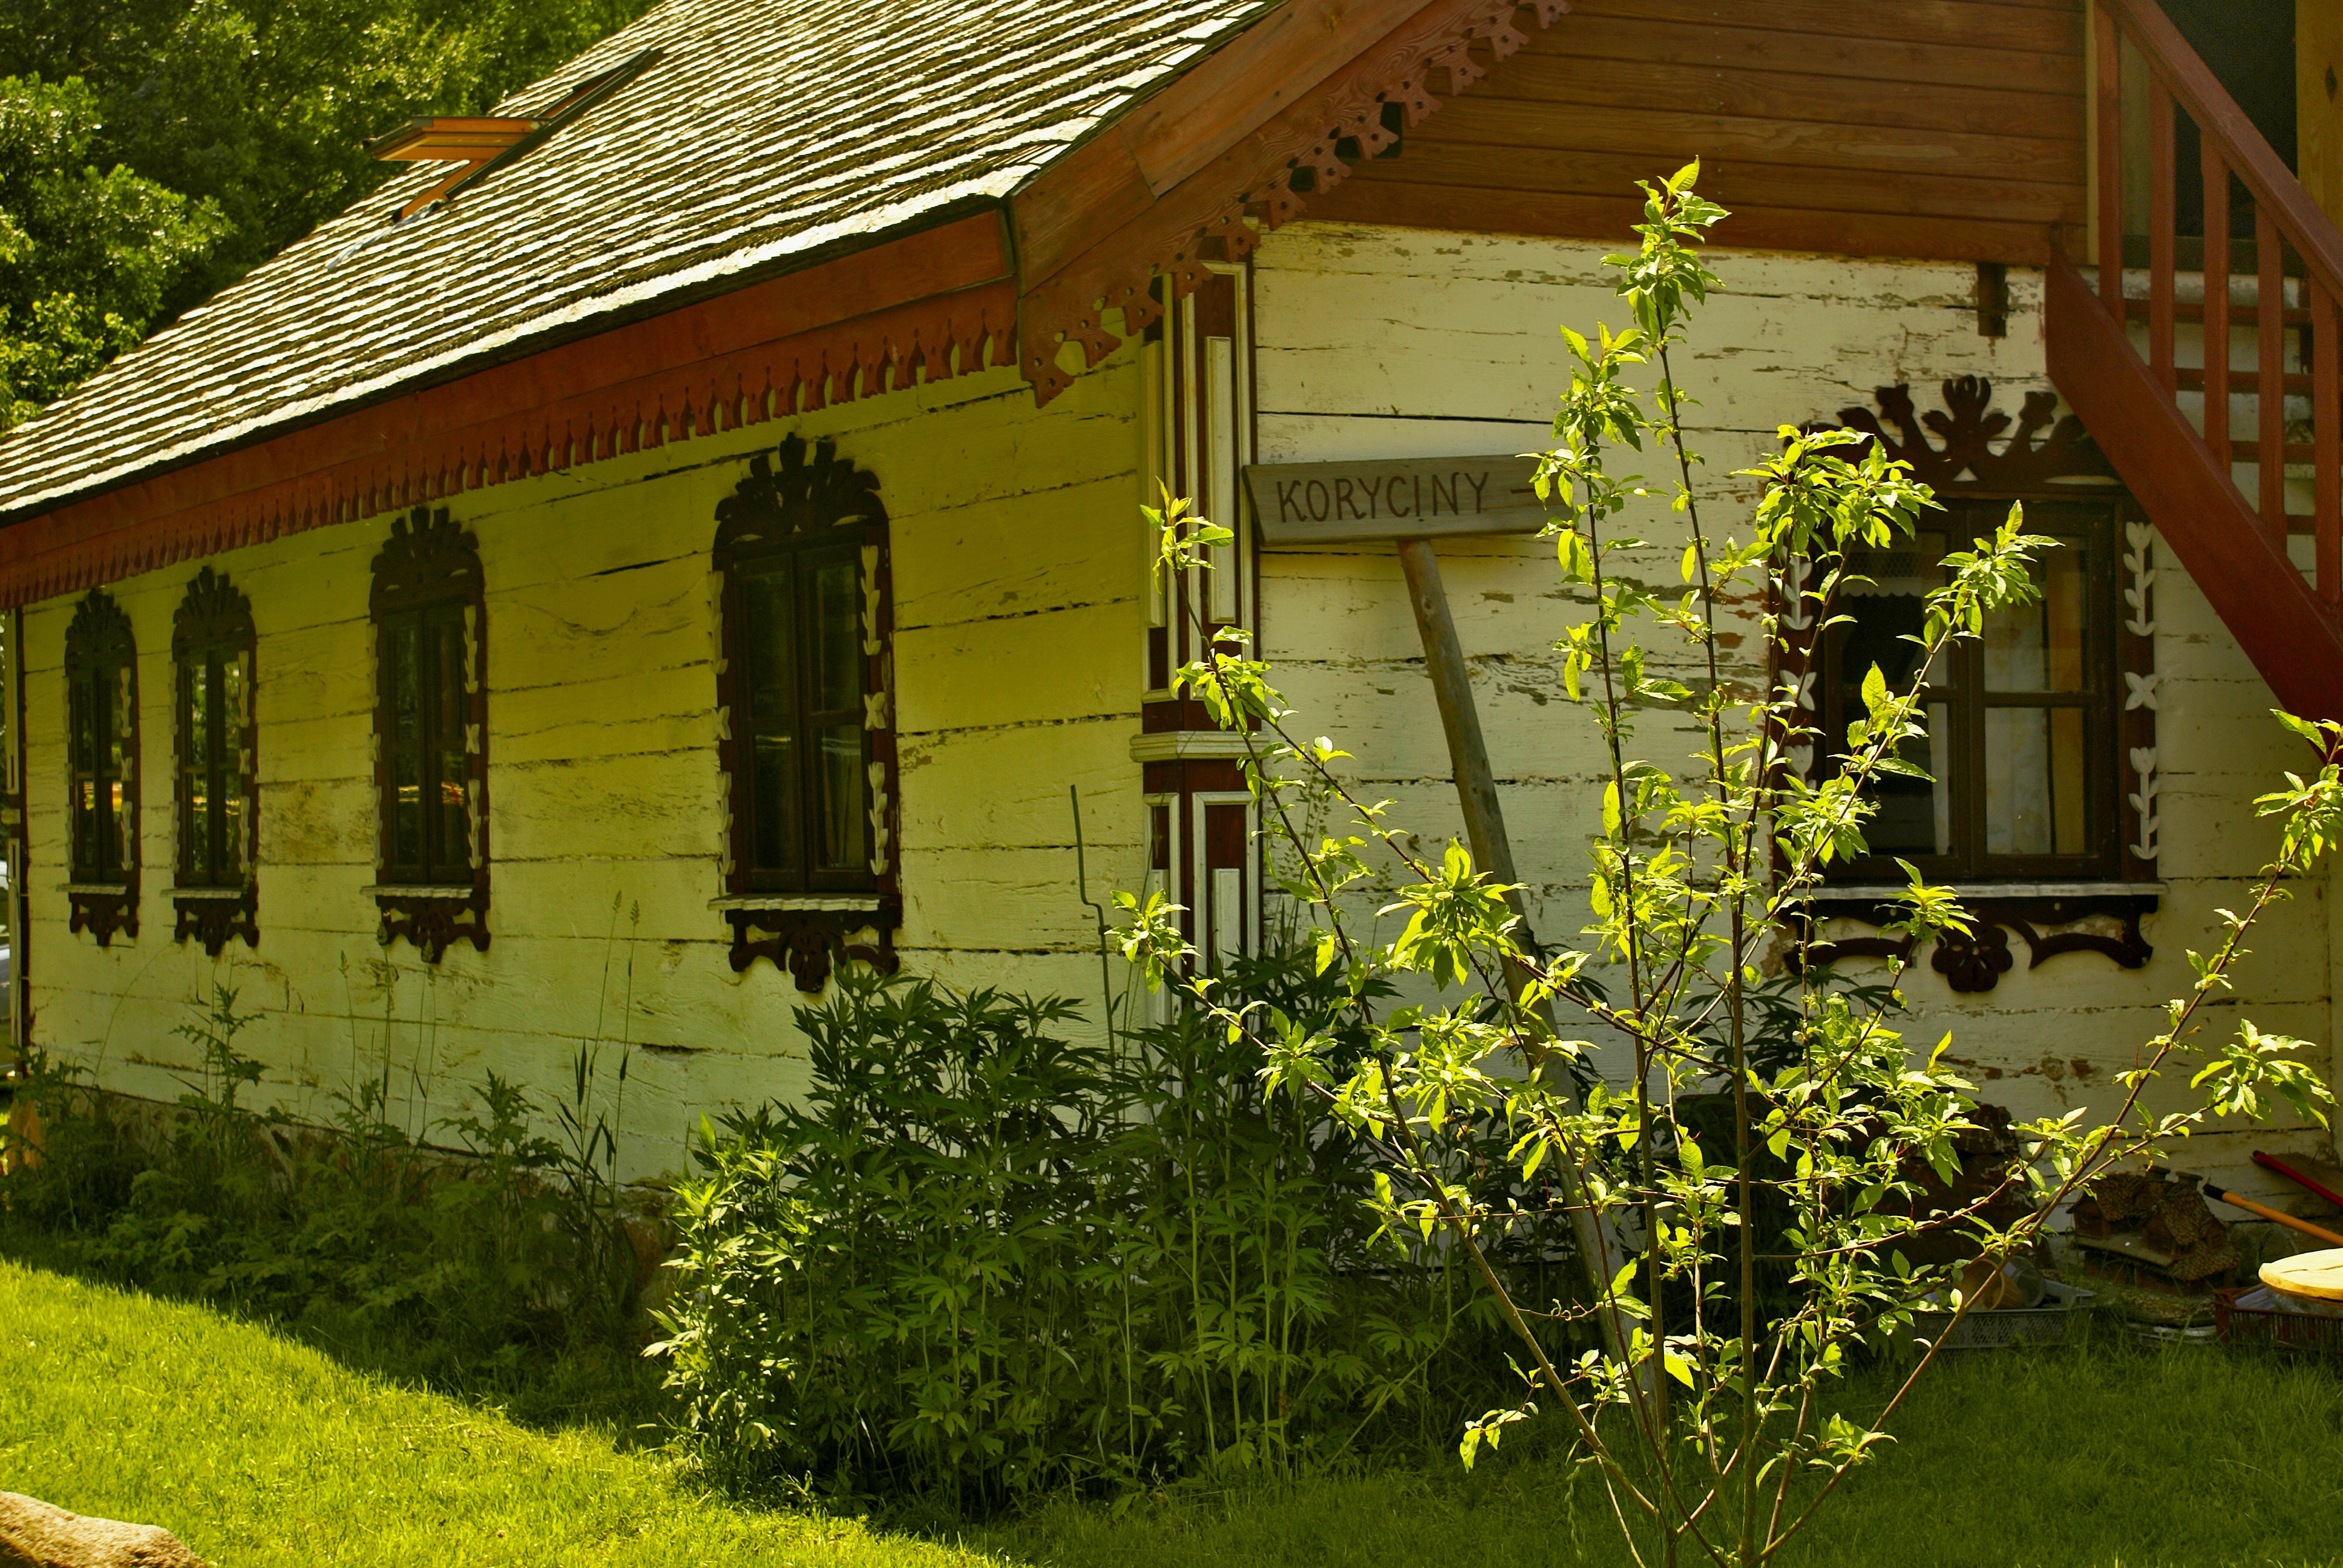
lawn, house, flower, home, country, green, cottage, backyard, garden, wooden house, courtyard, shrub, estate, yard, ethnography, rural architecture, old buildings, poland village, cottage house, wood constructions, podlasie, old window, rural area, open air museum, window decorations, wooden window, koryciny, outdoor structure